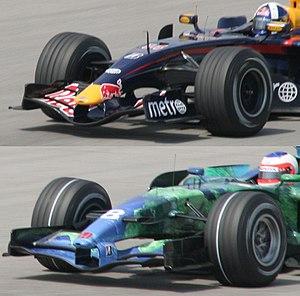
La Formule 1, communément abrégée en F1, est une discipline de sport automobile considérée comme la catégorie reine de ce sport. Elle a pris au fil des ans une dimension mondiale et elle est, avec les Jeux olympiques et la Coupe du monde de football, l'un des événements sportifs les plus médiatisés.